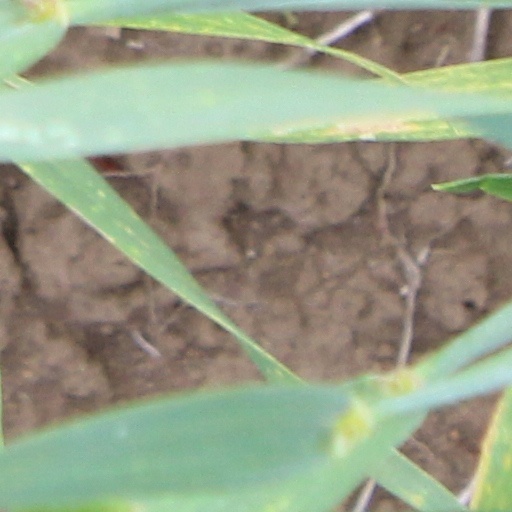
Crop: wheat